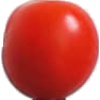
Label: Tomato Cherry Red 1